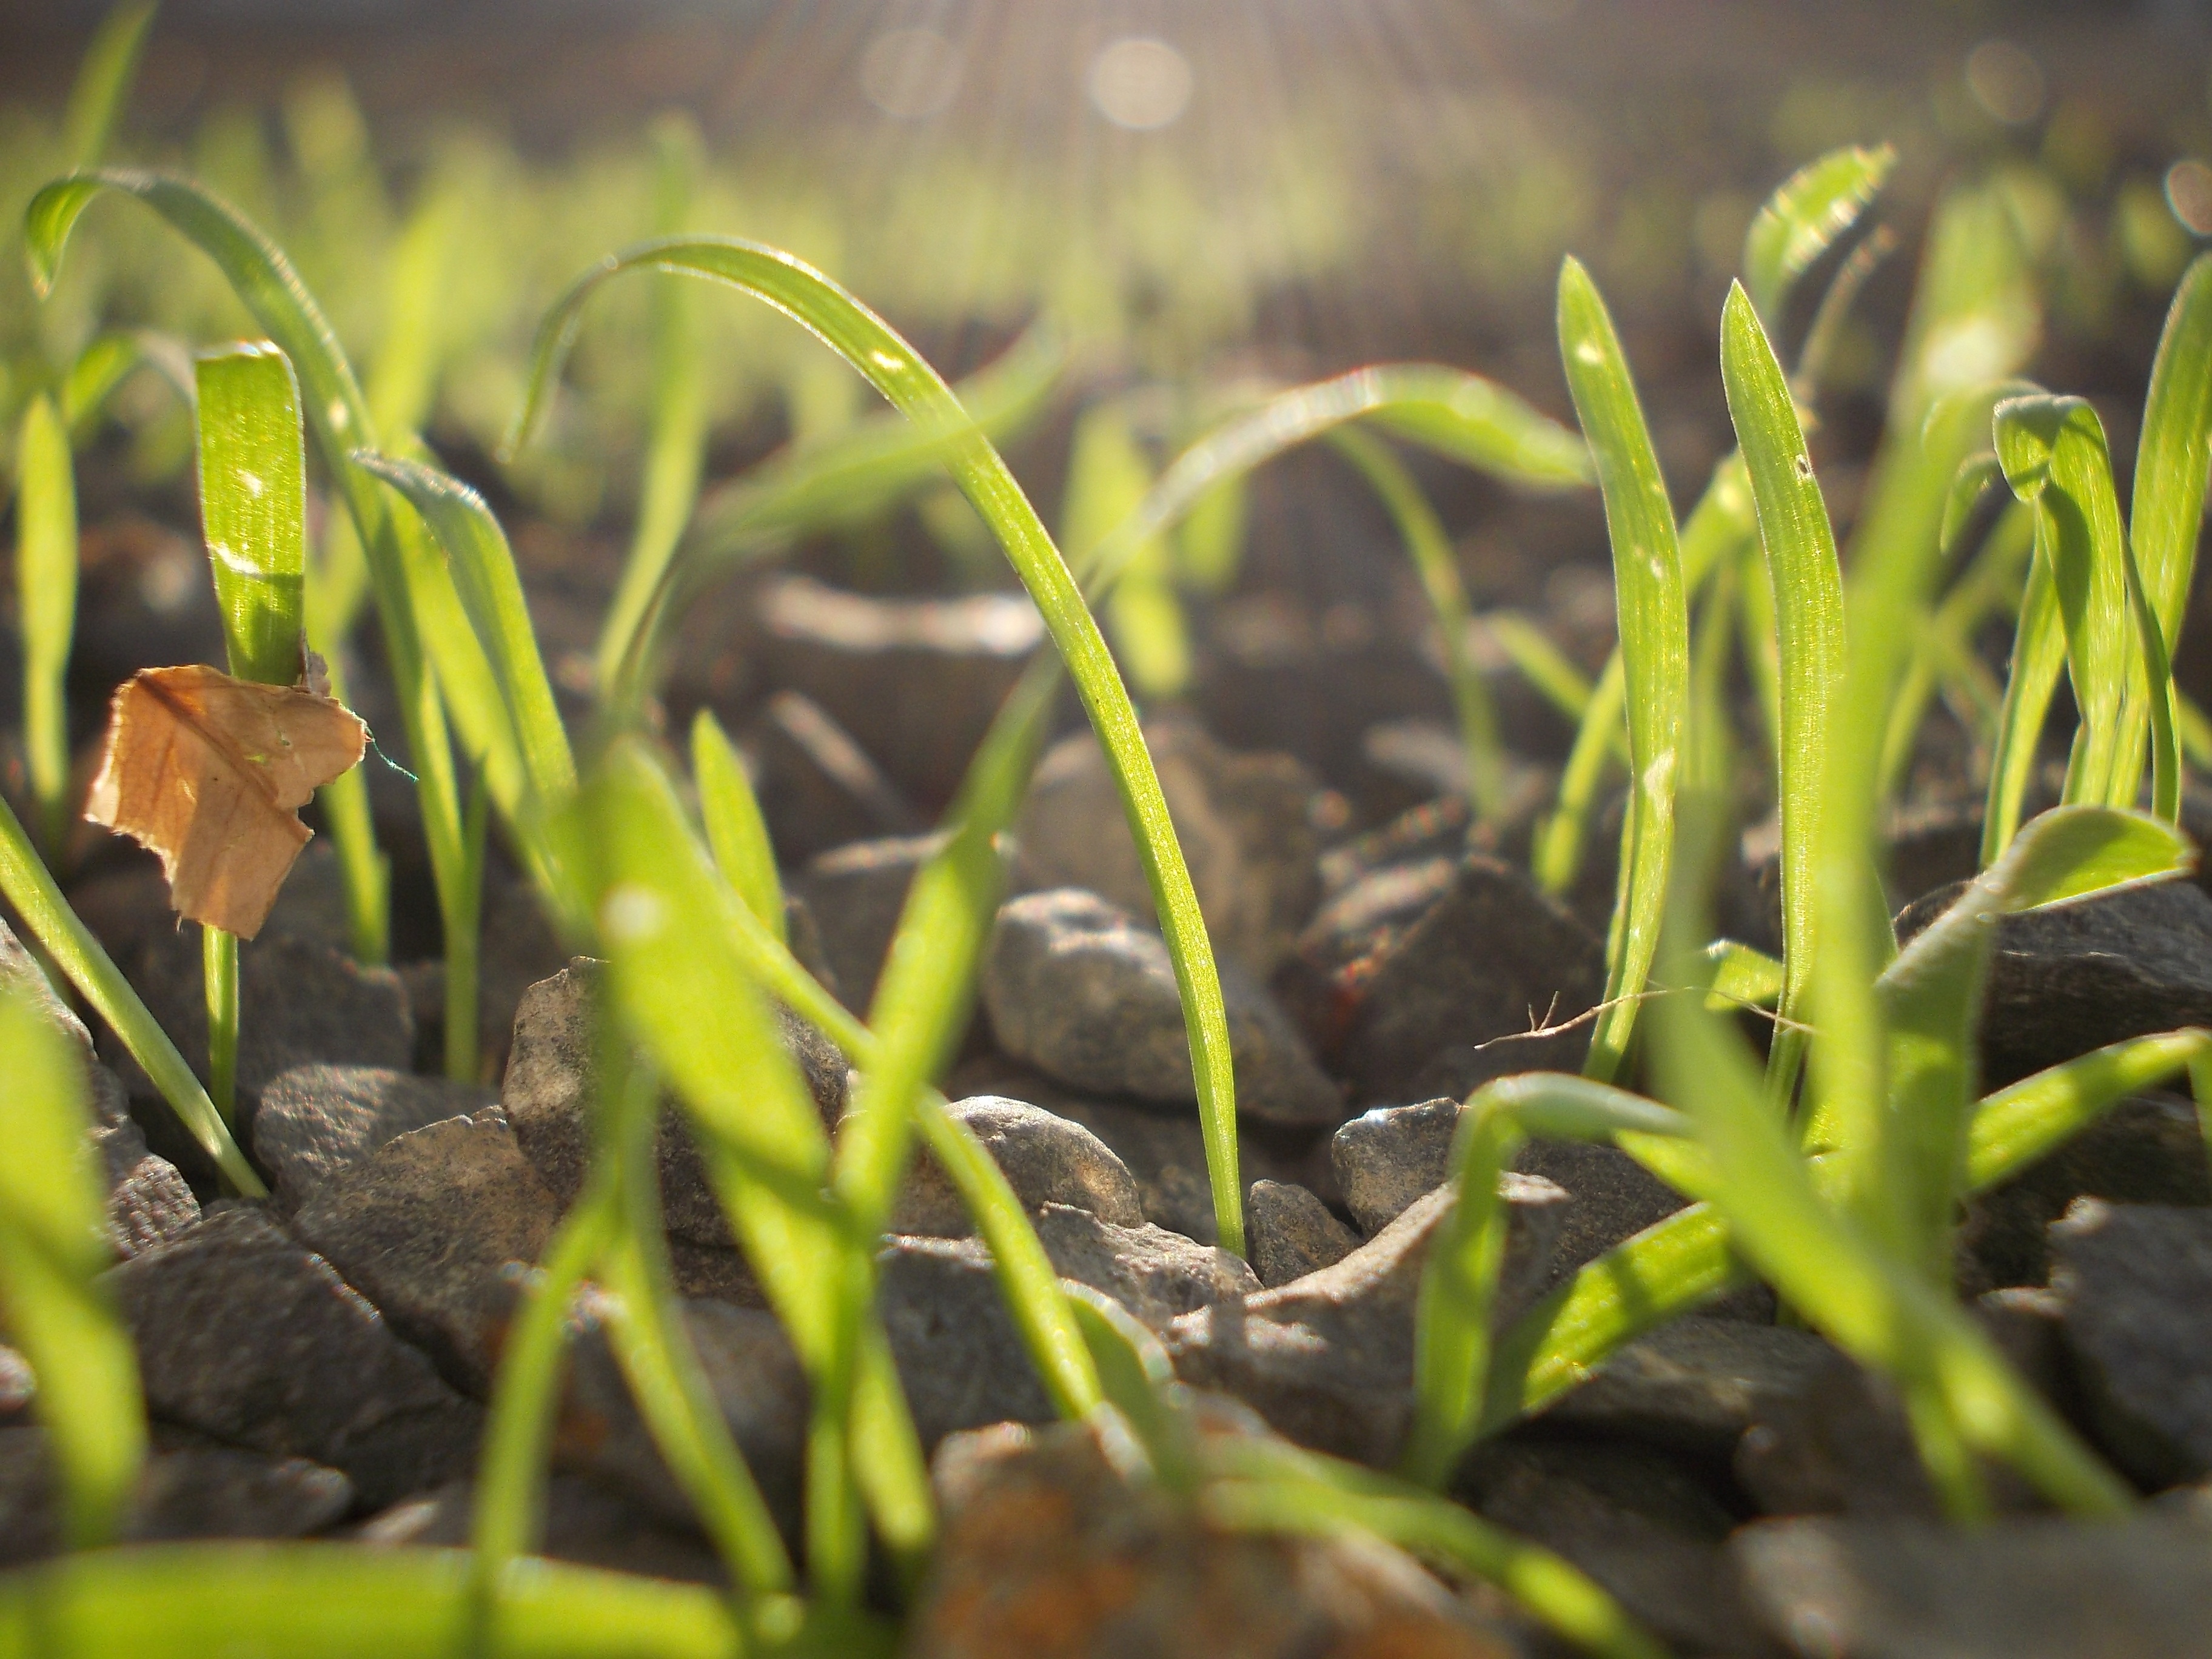
grass, plant, leaf, flower, green, botany, flora, snowdrop, galanthus, macro photography, flowering plant, grass family, plant stem, land plant